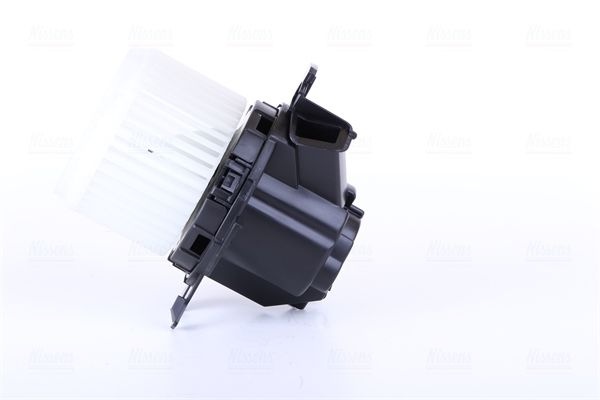
Sisätilapuhallin - 87466
1609170880 1609170880
Brand: NISSENS
Category: Home & Garden > Household Appliance Accessories > Vacuum Accessories > Starter Kits